Cyclone Idai

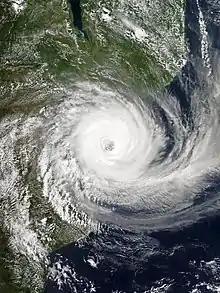
Intense Tropical Cyclone Idai approaching Mozambique shortly after its peak intensity on 14 March

Intense Tropical Cyclone Idai was one of the worst tropical cyclones on record to affect Africa and the Southern Hemisphere. The long-lived storm caused catastrophic damage, and a humanitarian crisis in Mozambique, Zimbabwe, and Malawi, leaving more than 1,500 people dead and many more missing. Idai is the deadliest tropical cyclone recorded in the South-West Indian Ocean basin. In the Southern Hemisphere, which includes the Australian, South Pacific, and South Atlantic basins, Idai ranks as the second-deadliest tropical cyclone on record. The only system with a higher death toll is the 1973 Flores cyclone that killed 1,650 off the coast of Indonesia. Idai is also the second costliest tropical cyclone in the South-West Indian Ocean basin, behind Cyclone Chido of 2024.